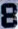
Number: 8